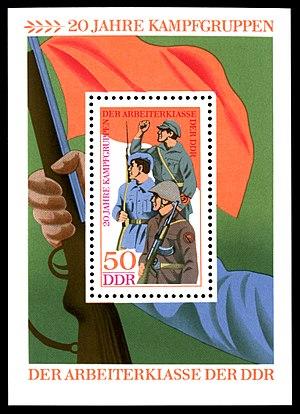
Les Groupes de combat de la classe ouvrière, appelés aussi Groupes de combat ou Groupes de combat d'entreprise, étaient une organisation paramilitaire d'employés dans les entreprises de la République démocratique allemande. Les Groupes de combat devaient manifester la dictature du prolétariat aussi dans le domaine militaire en RDA.